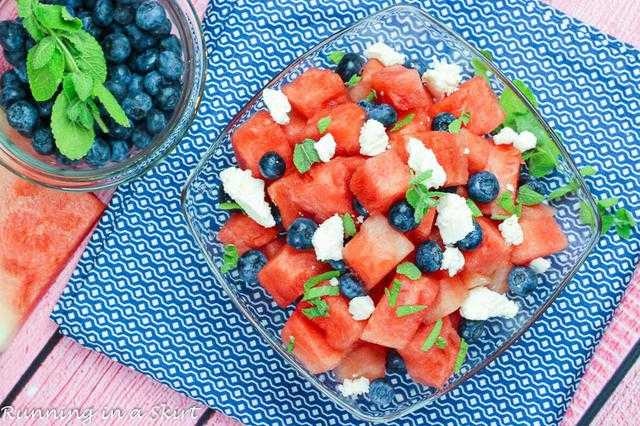
Label: Blueberry